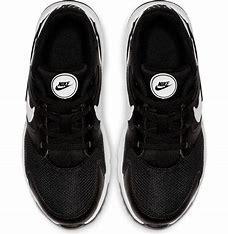
Brand: Nike
Model: LD Victory